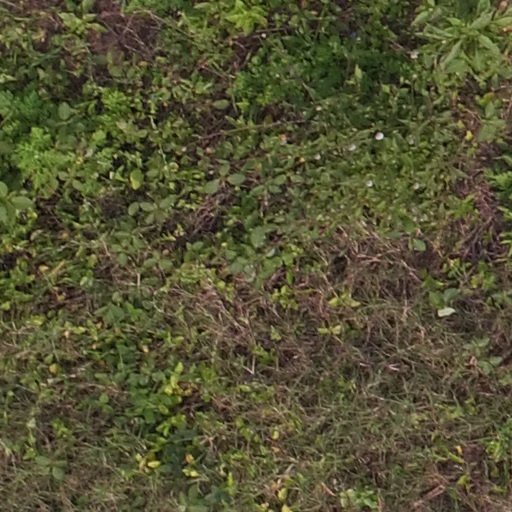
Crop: maize; corn